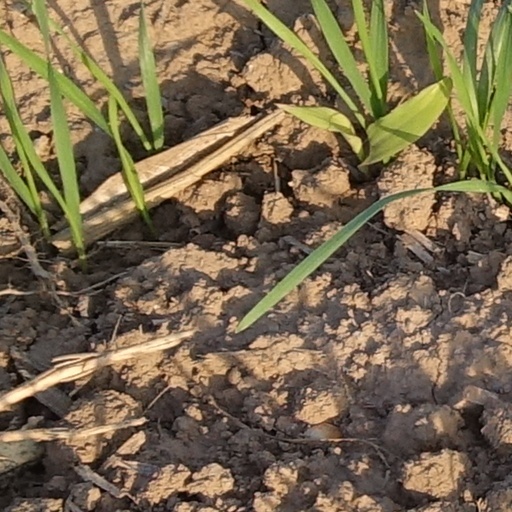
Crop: wheat